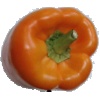
Label: Pepper Orange 1